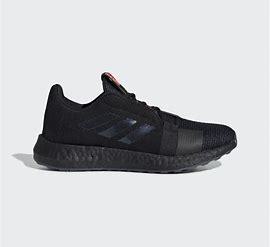
Brand: Adidas
Model: Senseboost Go